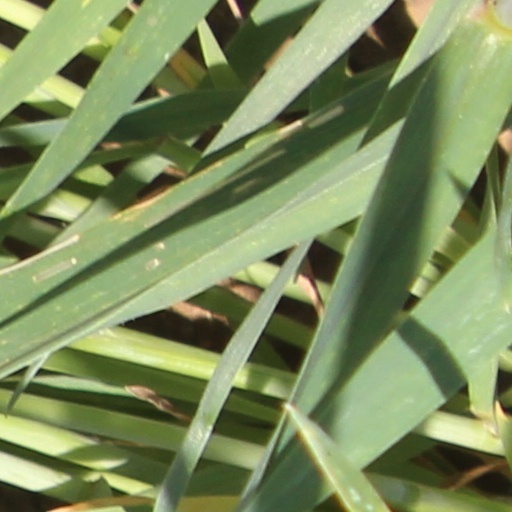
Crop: wheat